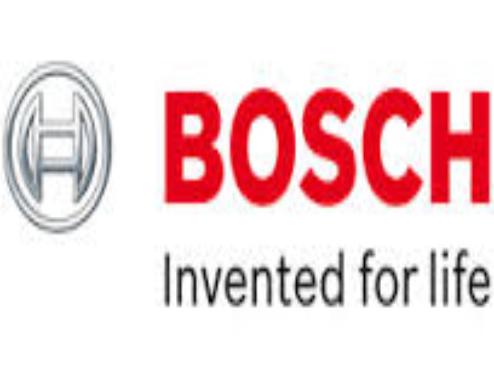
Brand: BOSCH
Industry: Others